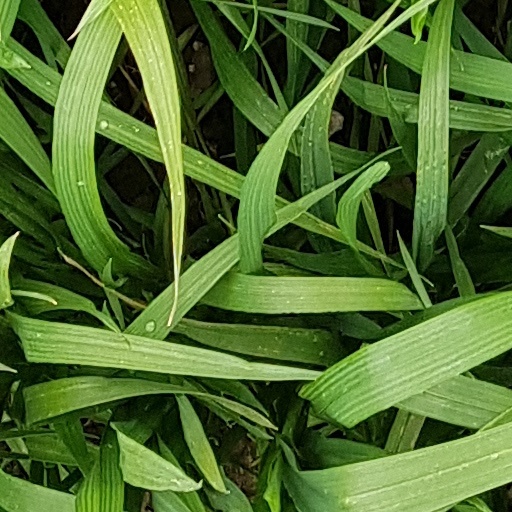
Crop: wheat